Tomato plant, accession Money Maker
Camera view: tilt-top (135 deg); turntable rotation: 120 degrees
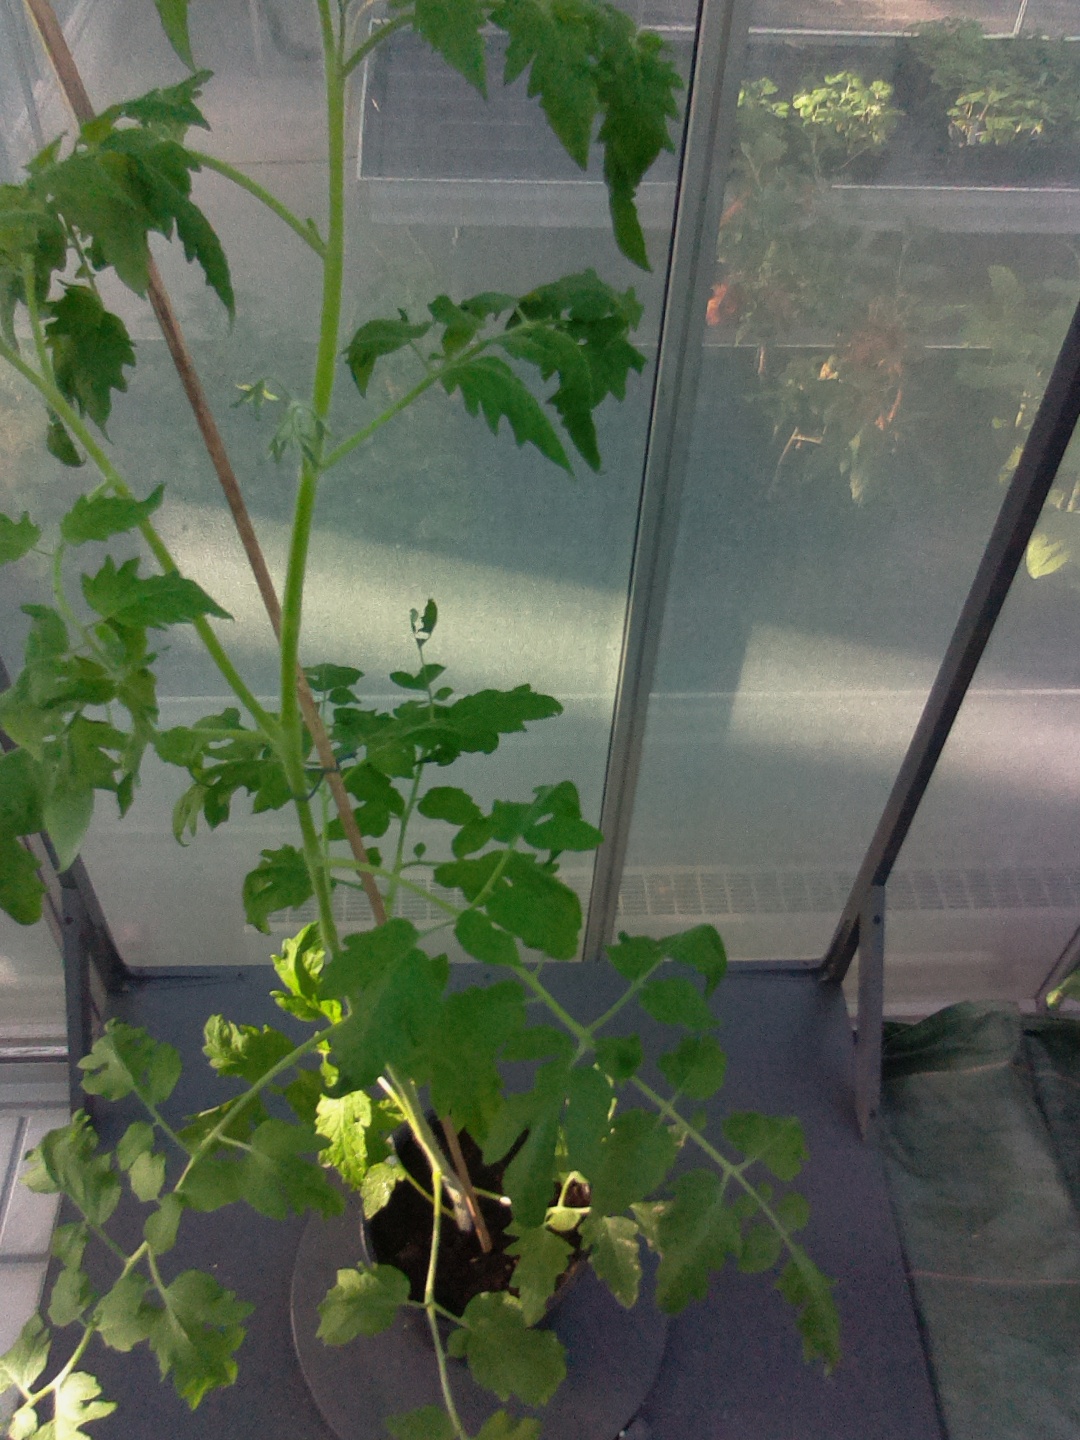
BBCH growth stage 60: First flowers open